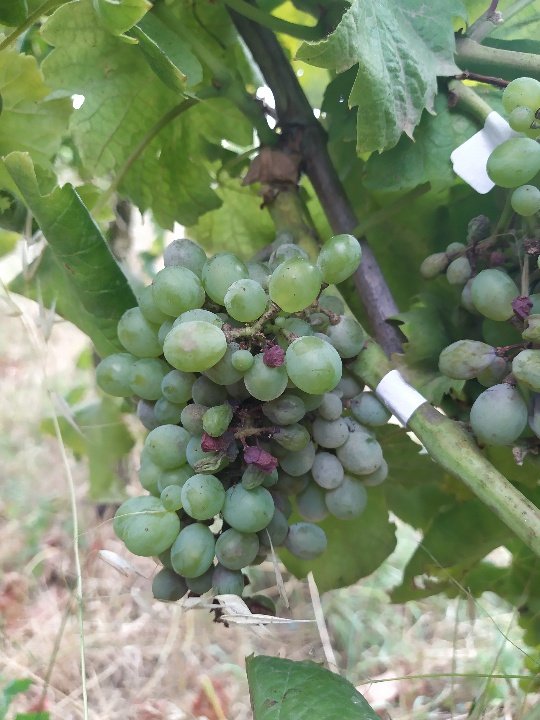
Berries visible: 74
Grape clusters: 2